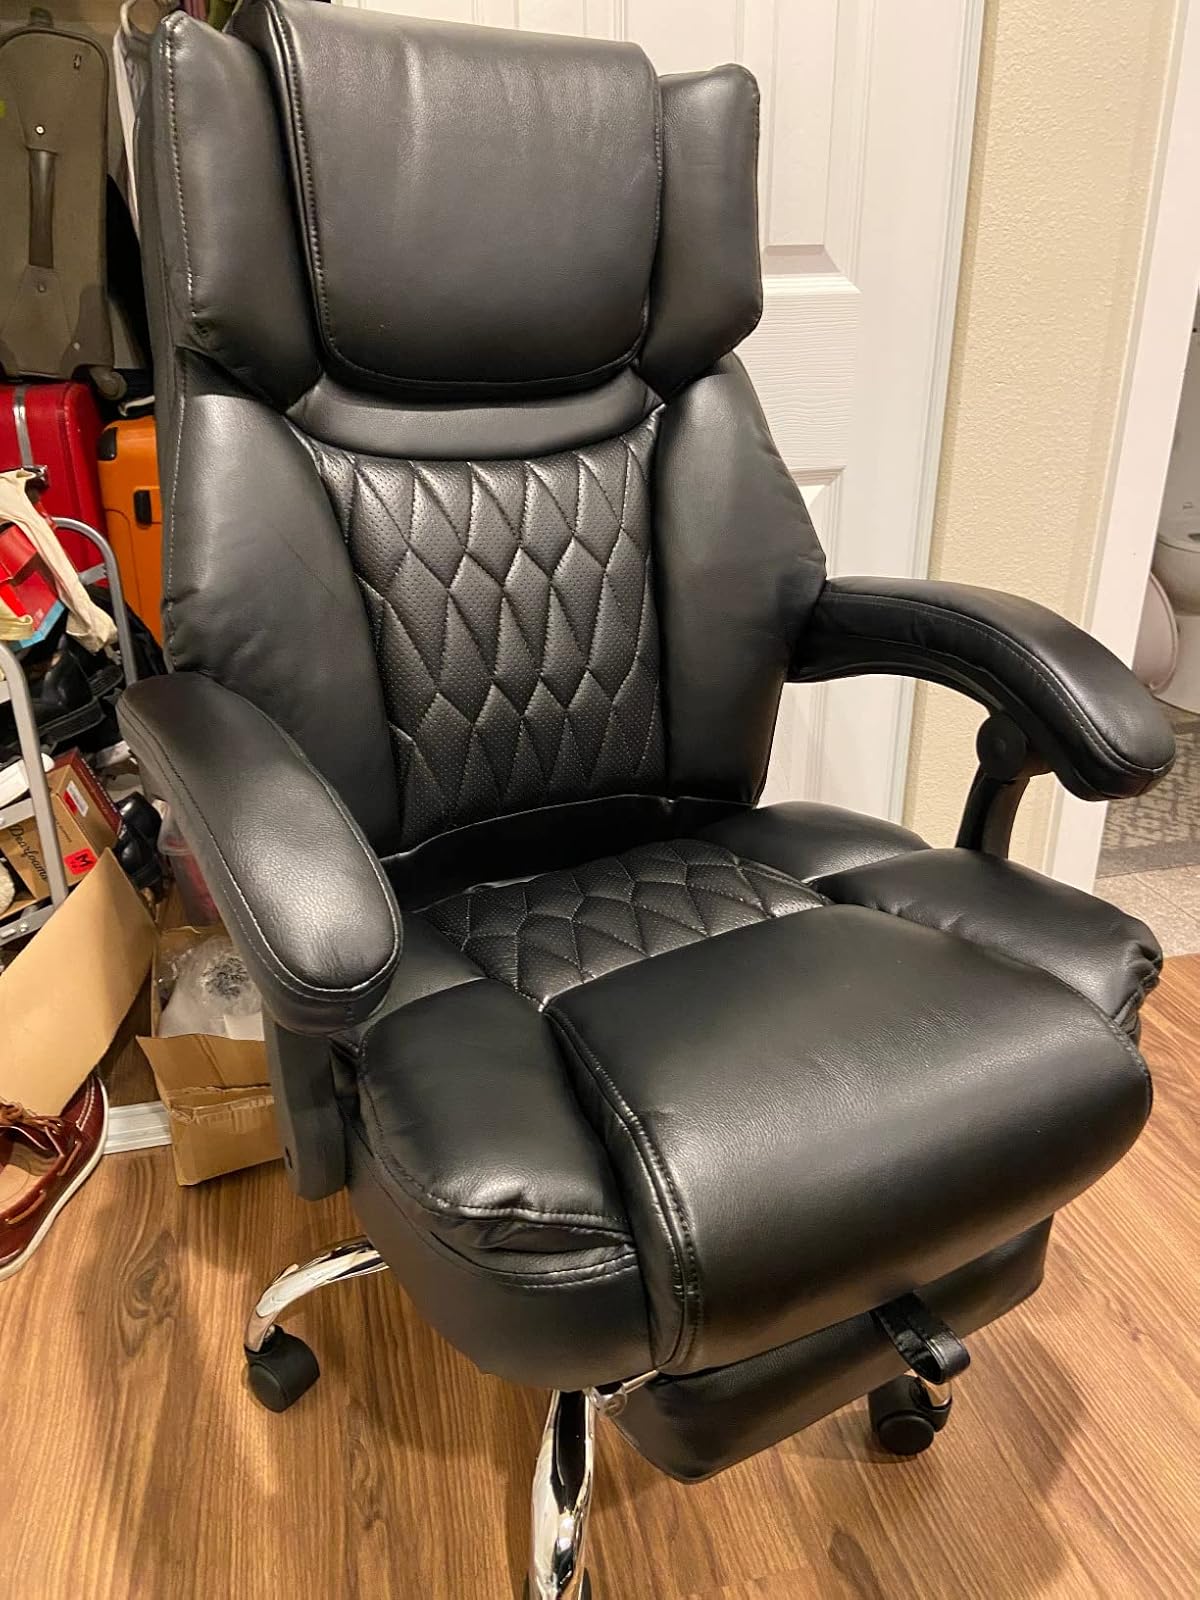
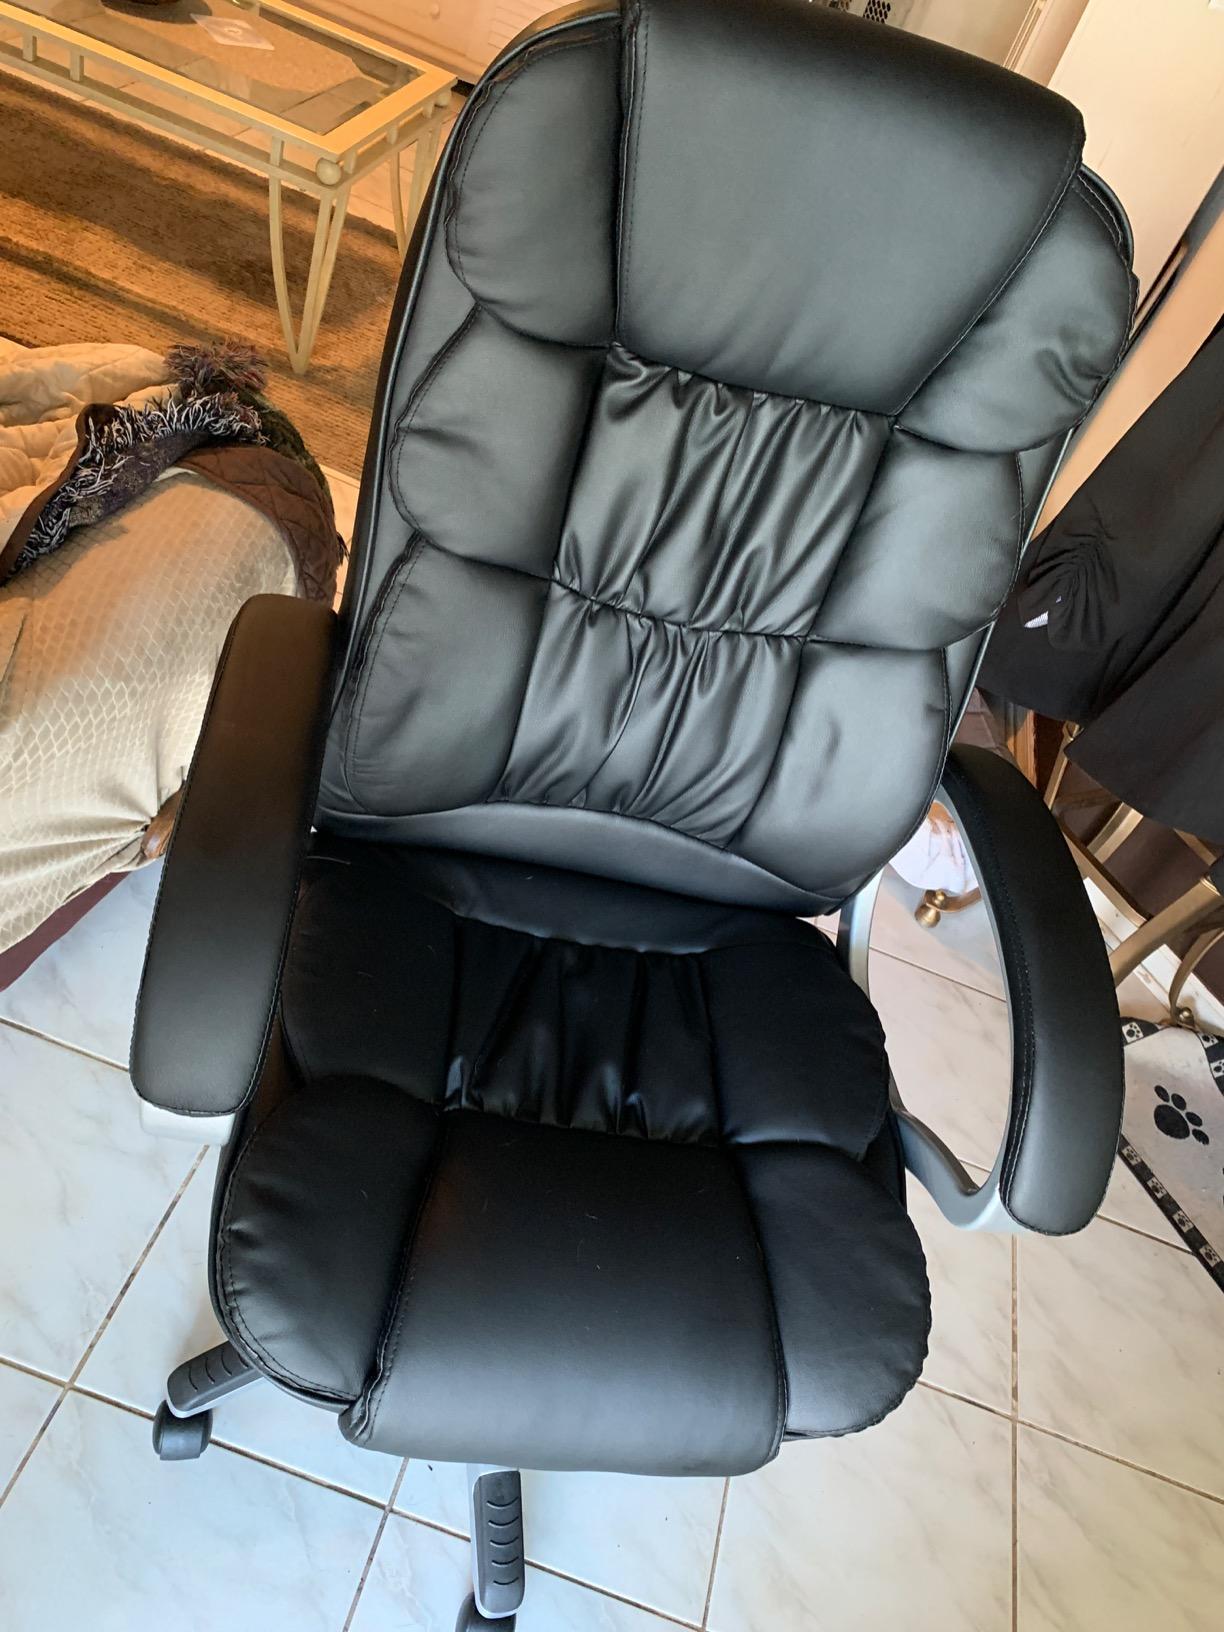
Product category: items_chair
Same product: no